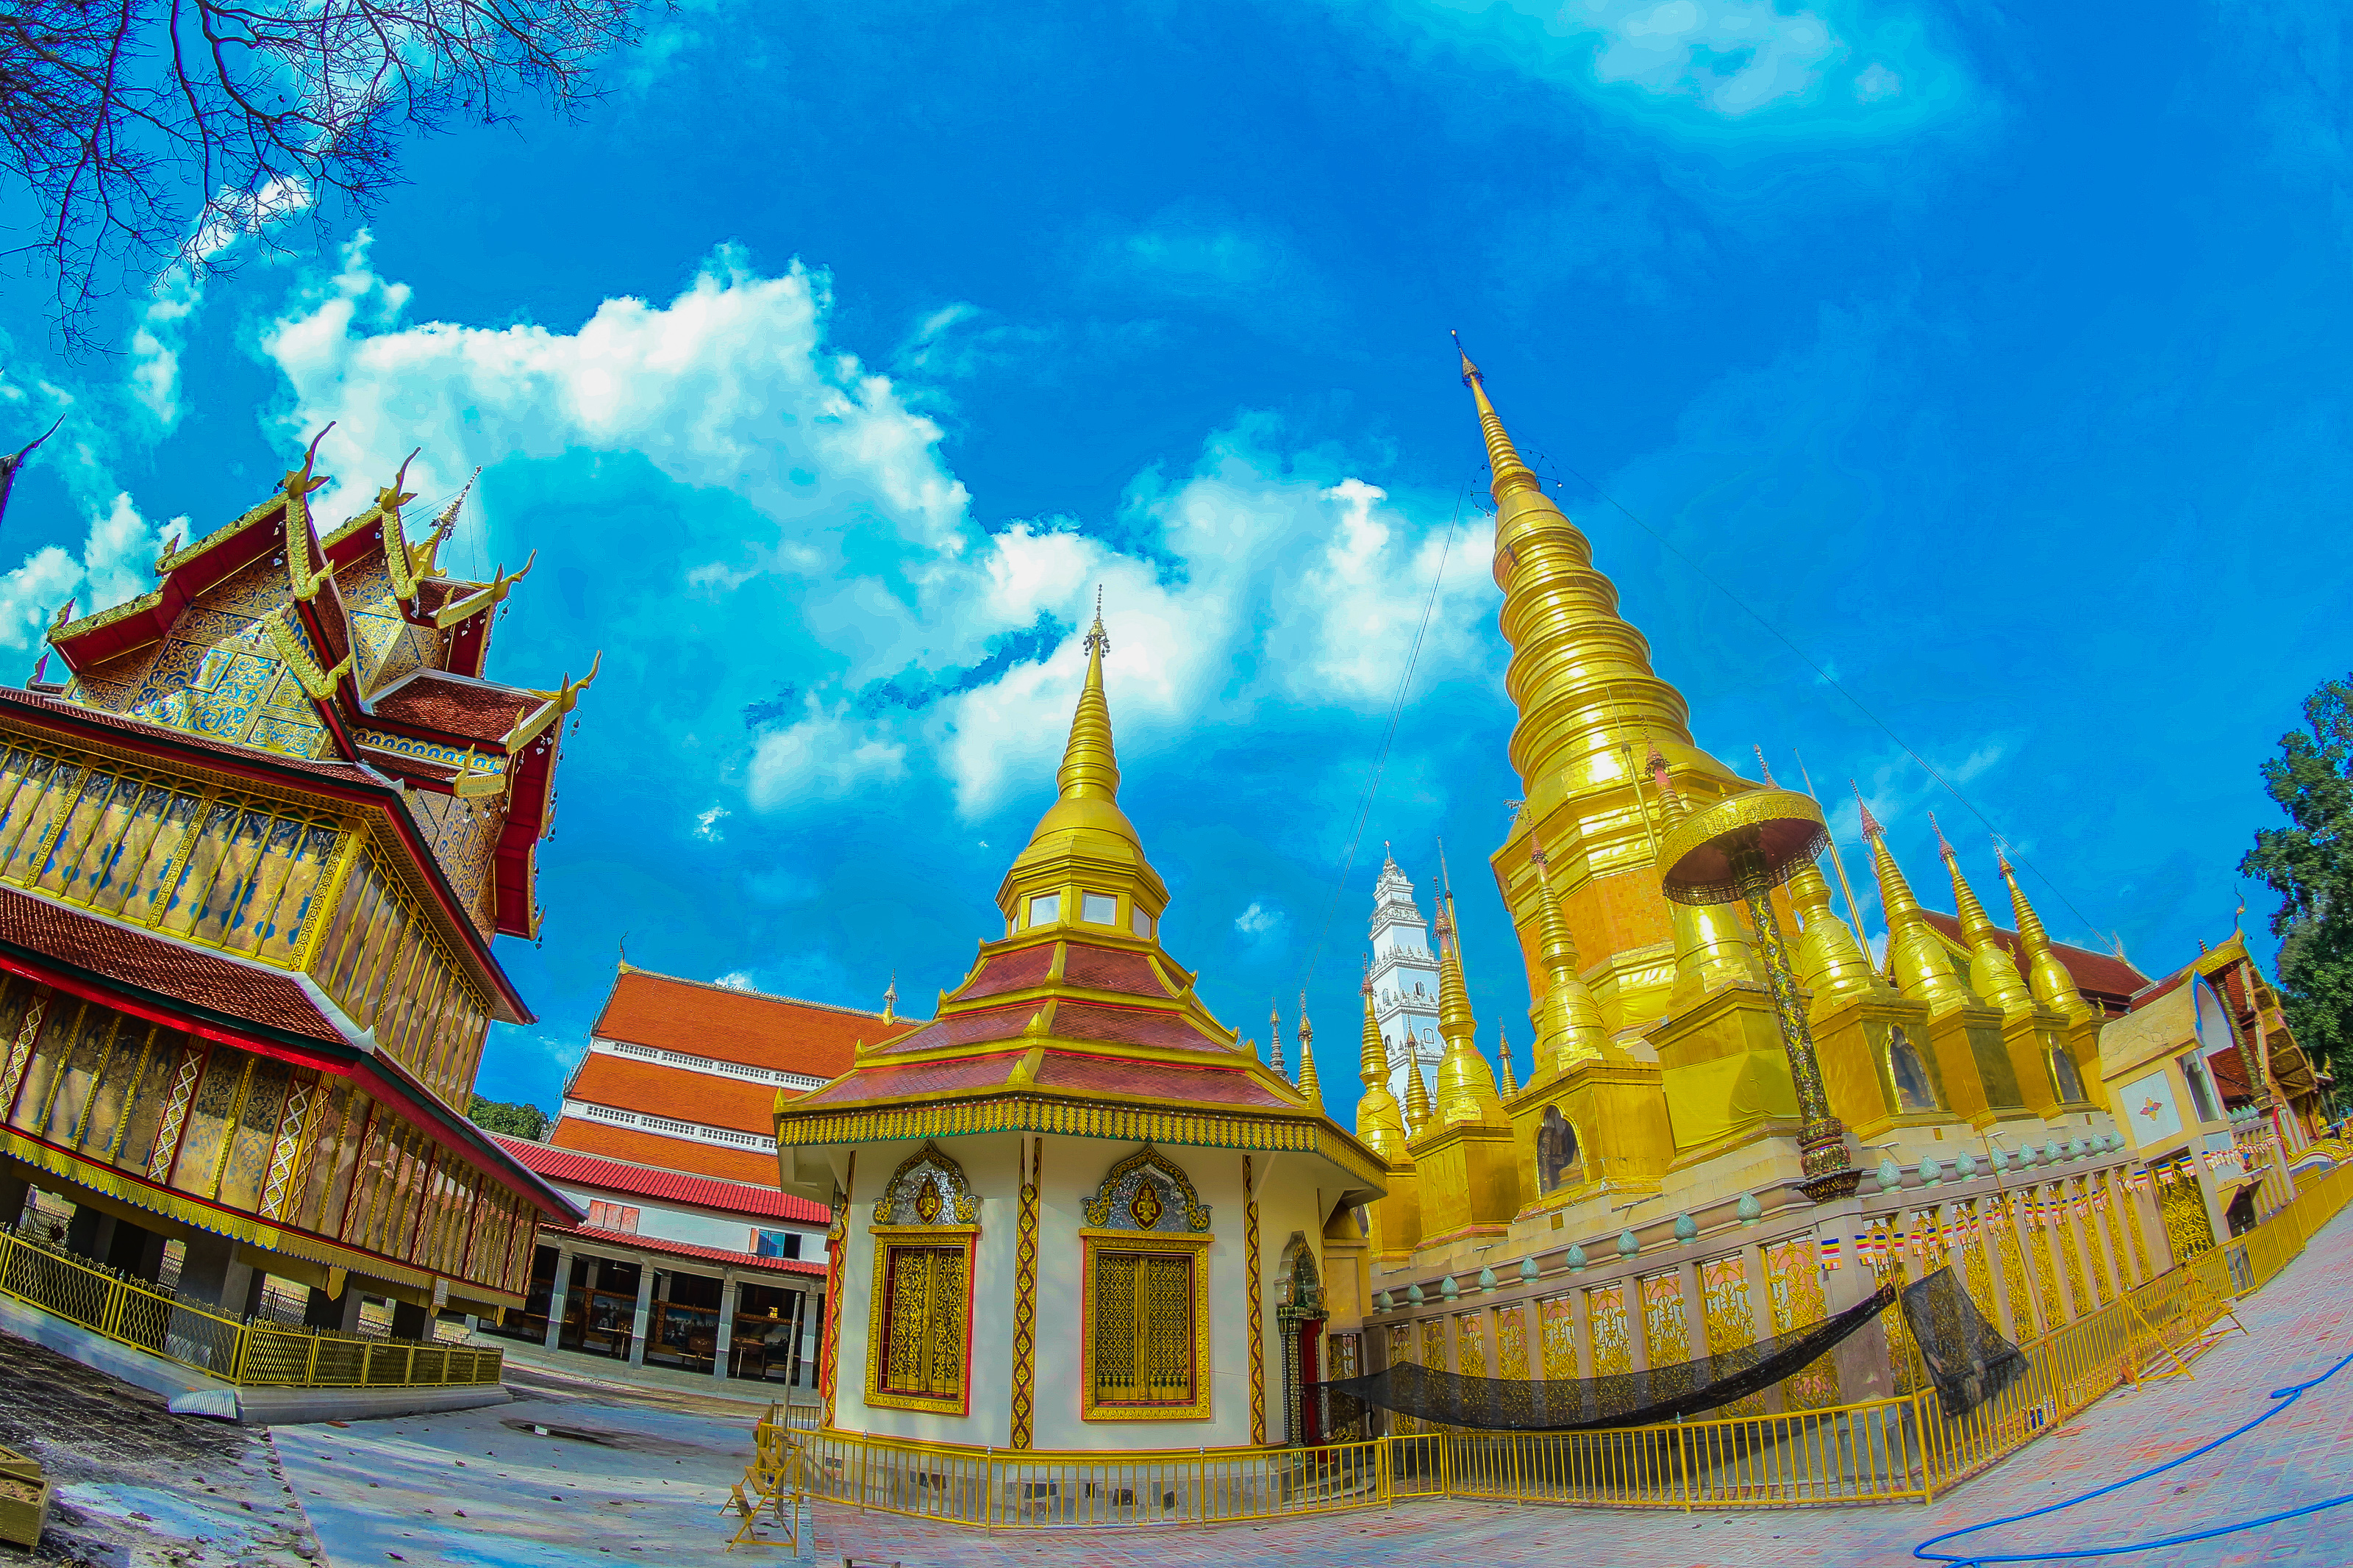
thailand, traditional, temple, asia, wat, ancient, famous, culture, buddha, religion, architecture, old, travel, gold, pagoda, buddhism, art, thai, asian, background, tourism, beautiful, sky, building, lamphun, statue, place, buddhist, tourist, religious, landmark, place of worship, cloud, photography, spire, chinese architecture, tourist attraction, world, stock photography, leisure, shrine, stupa, fisheye lens, historic site, vacation, palace